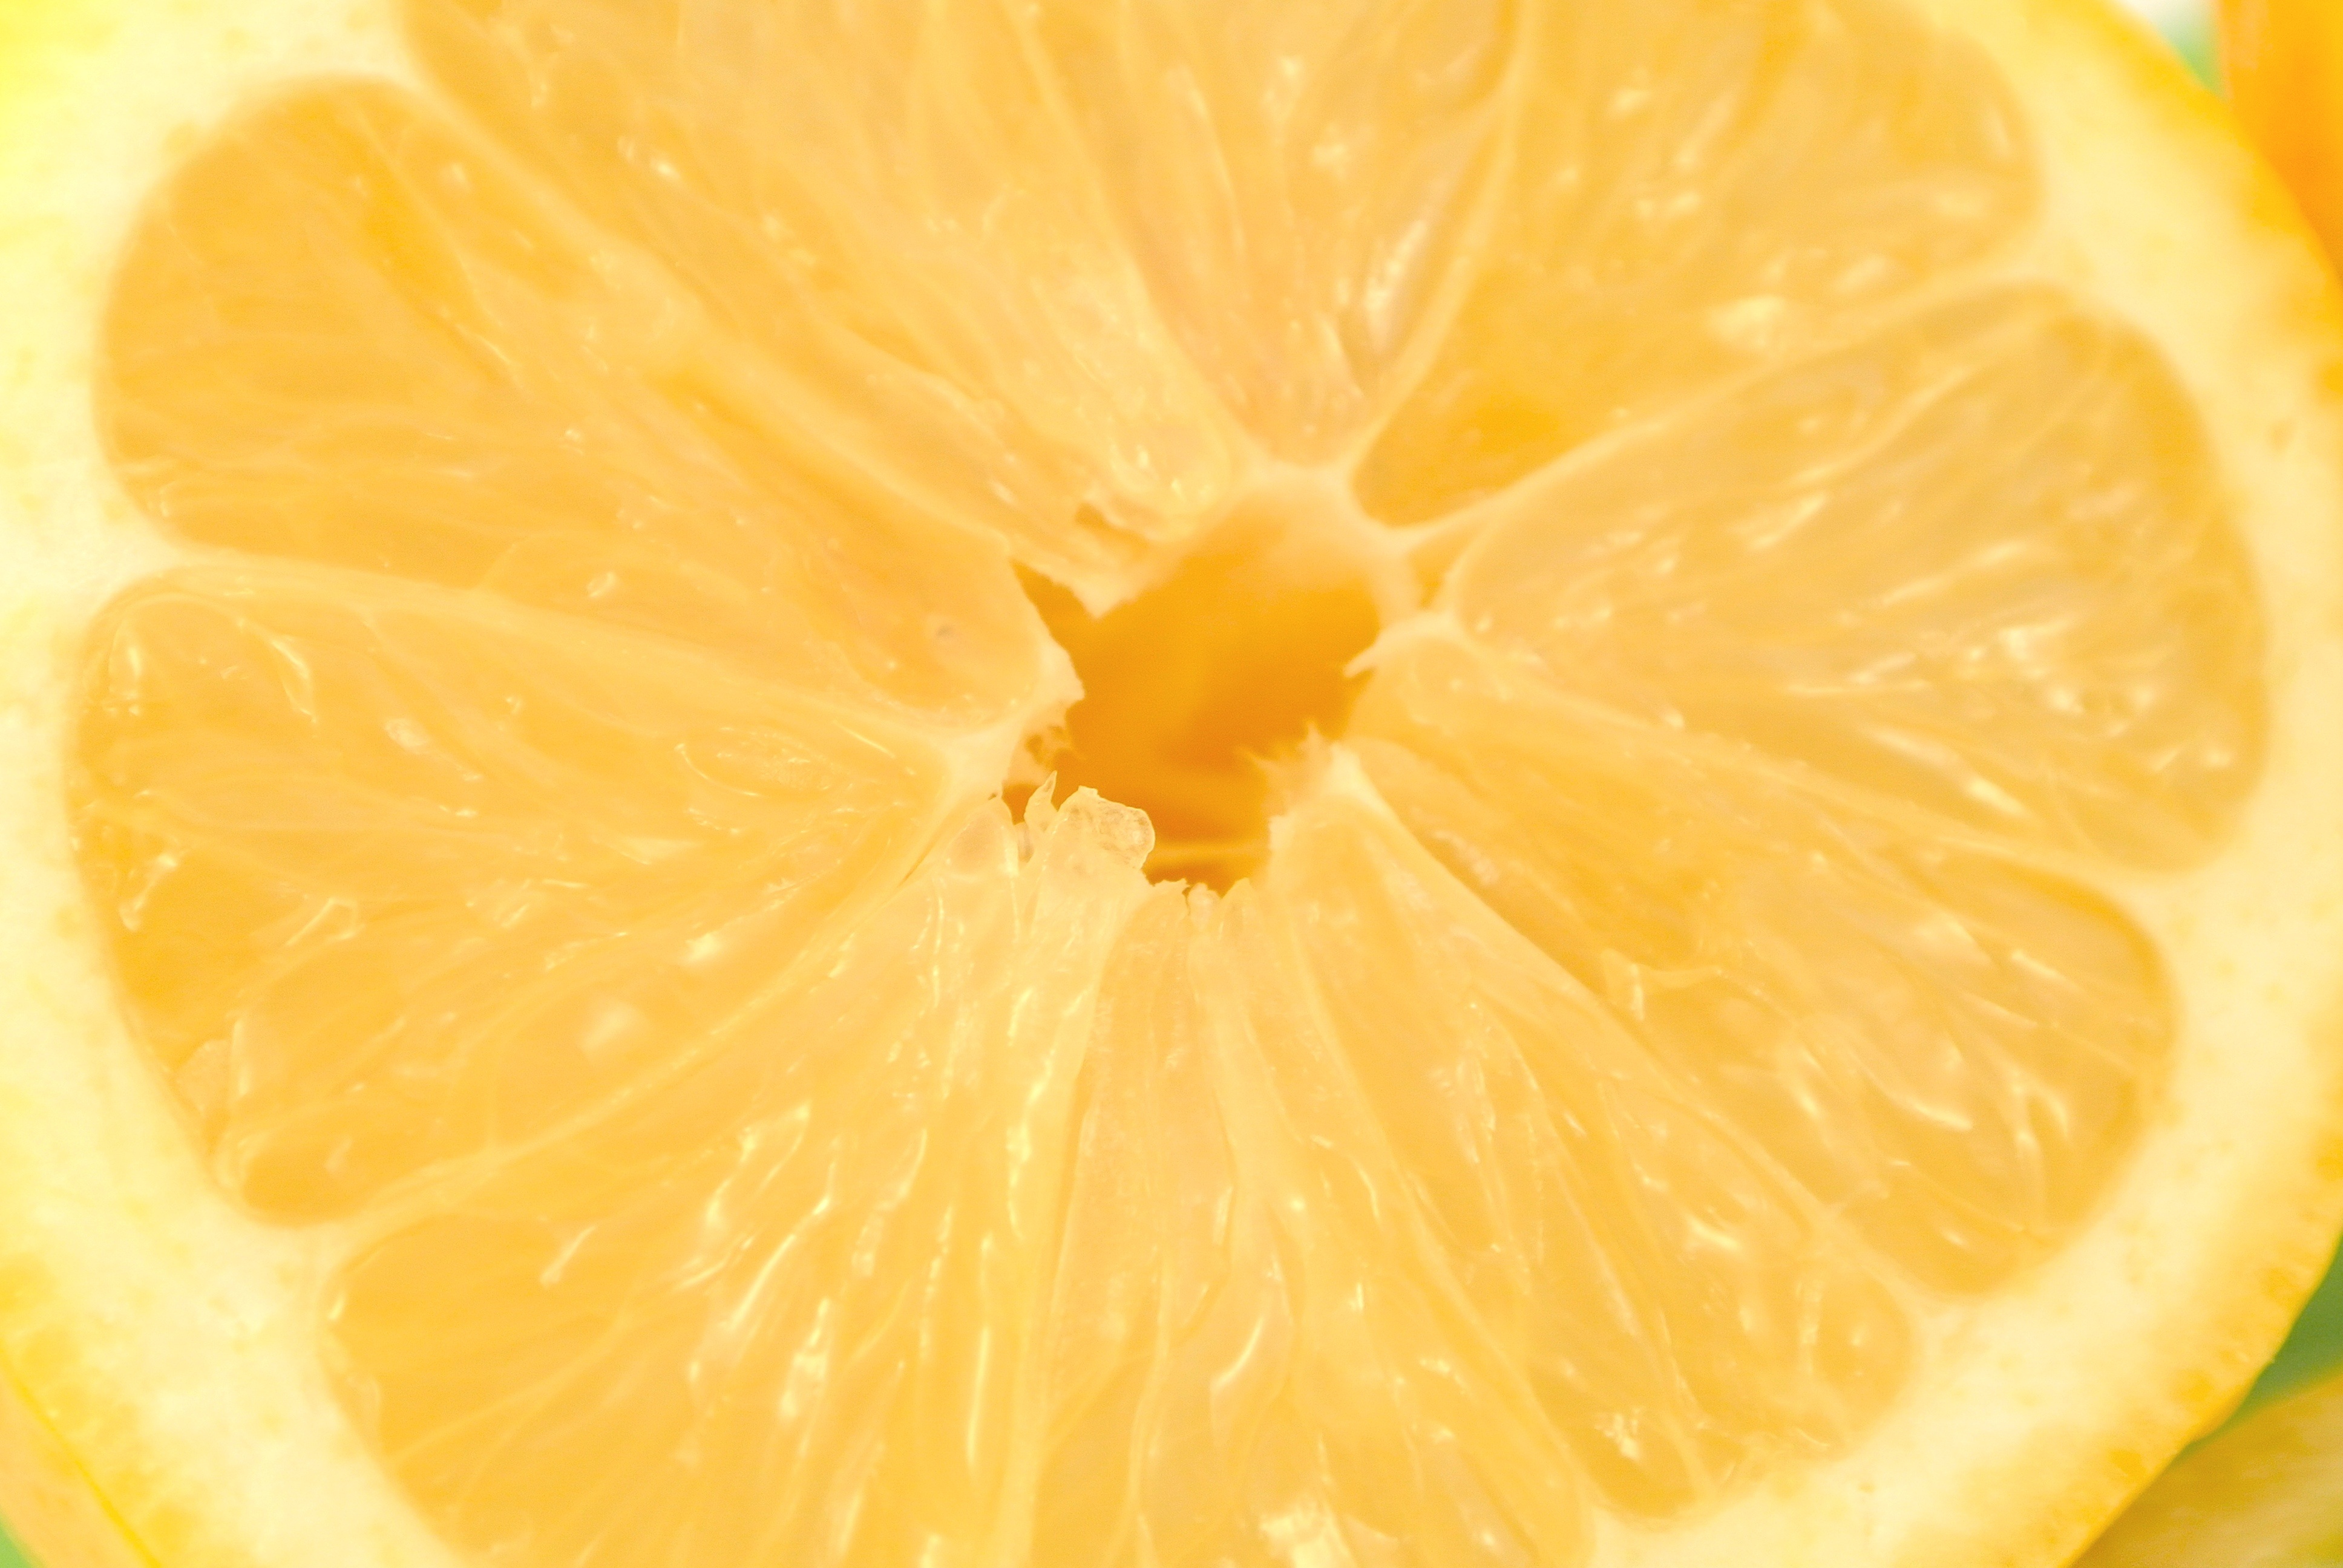
plant, fruit, orange, food, produce, yellow, lemon, grapefruit, juice, fruits, refreshment, tart, citron, citrus, sour, citrus fruits, flowering plant, fruity, citrus fruit, vitamin c, bitter orange, land plant, sweet lemon, tangelo, lemon lime